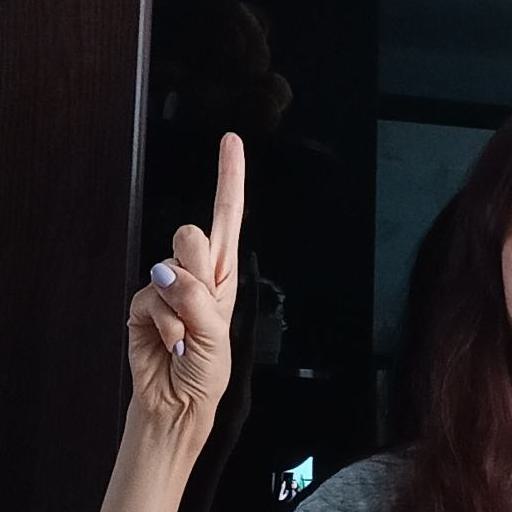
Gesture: one